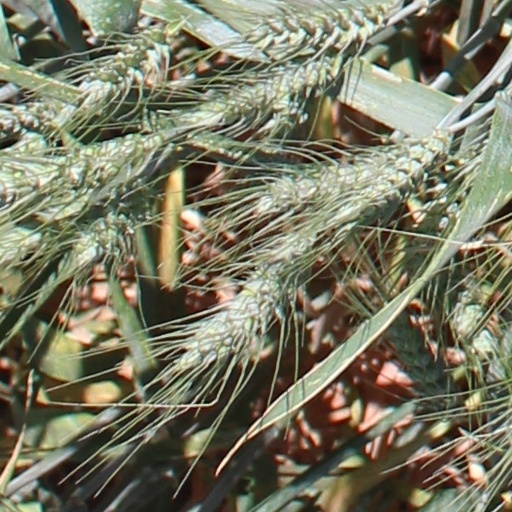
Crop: wheat